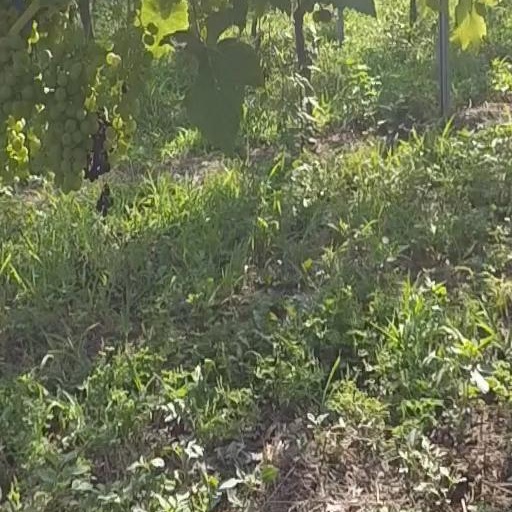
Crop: grape